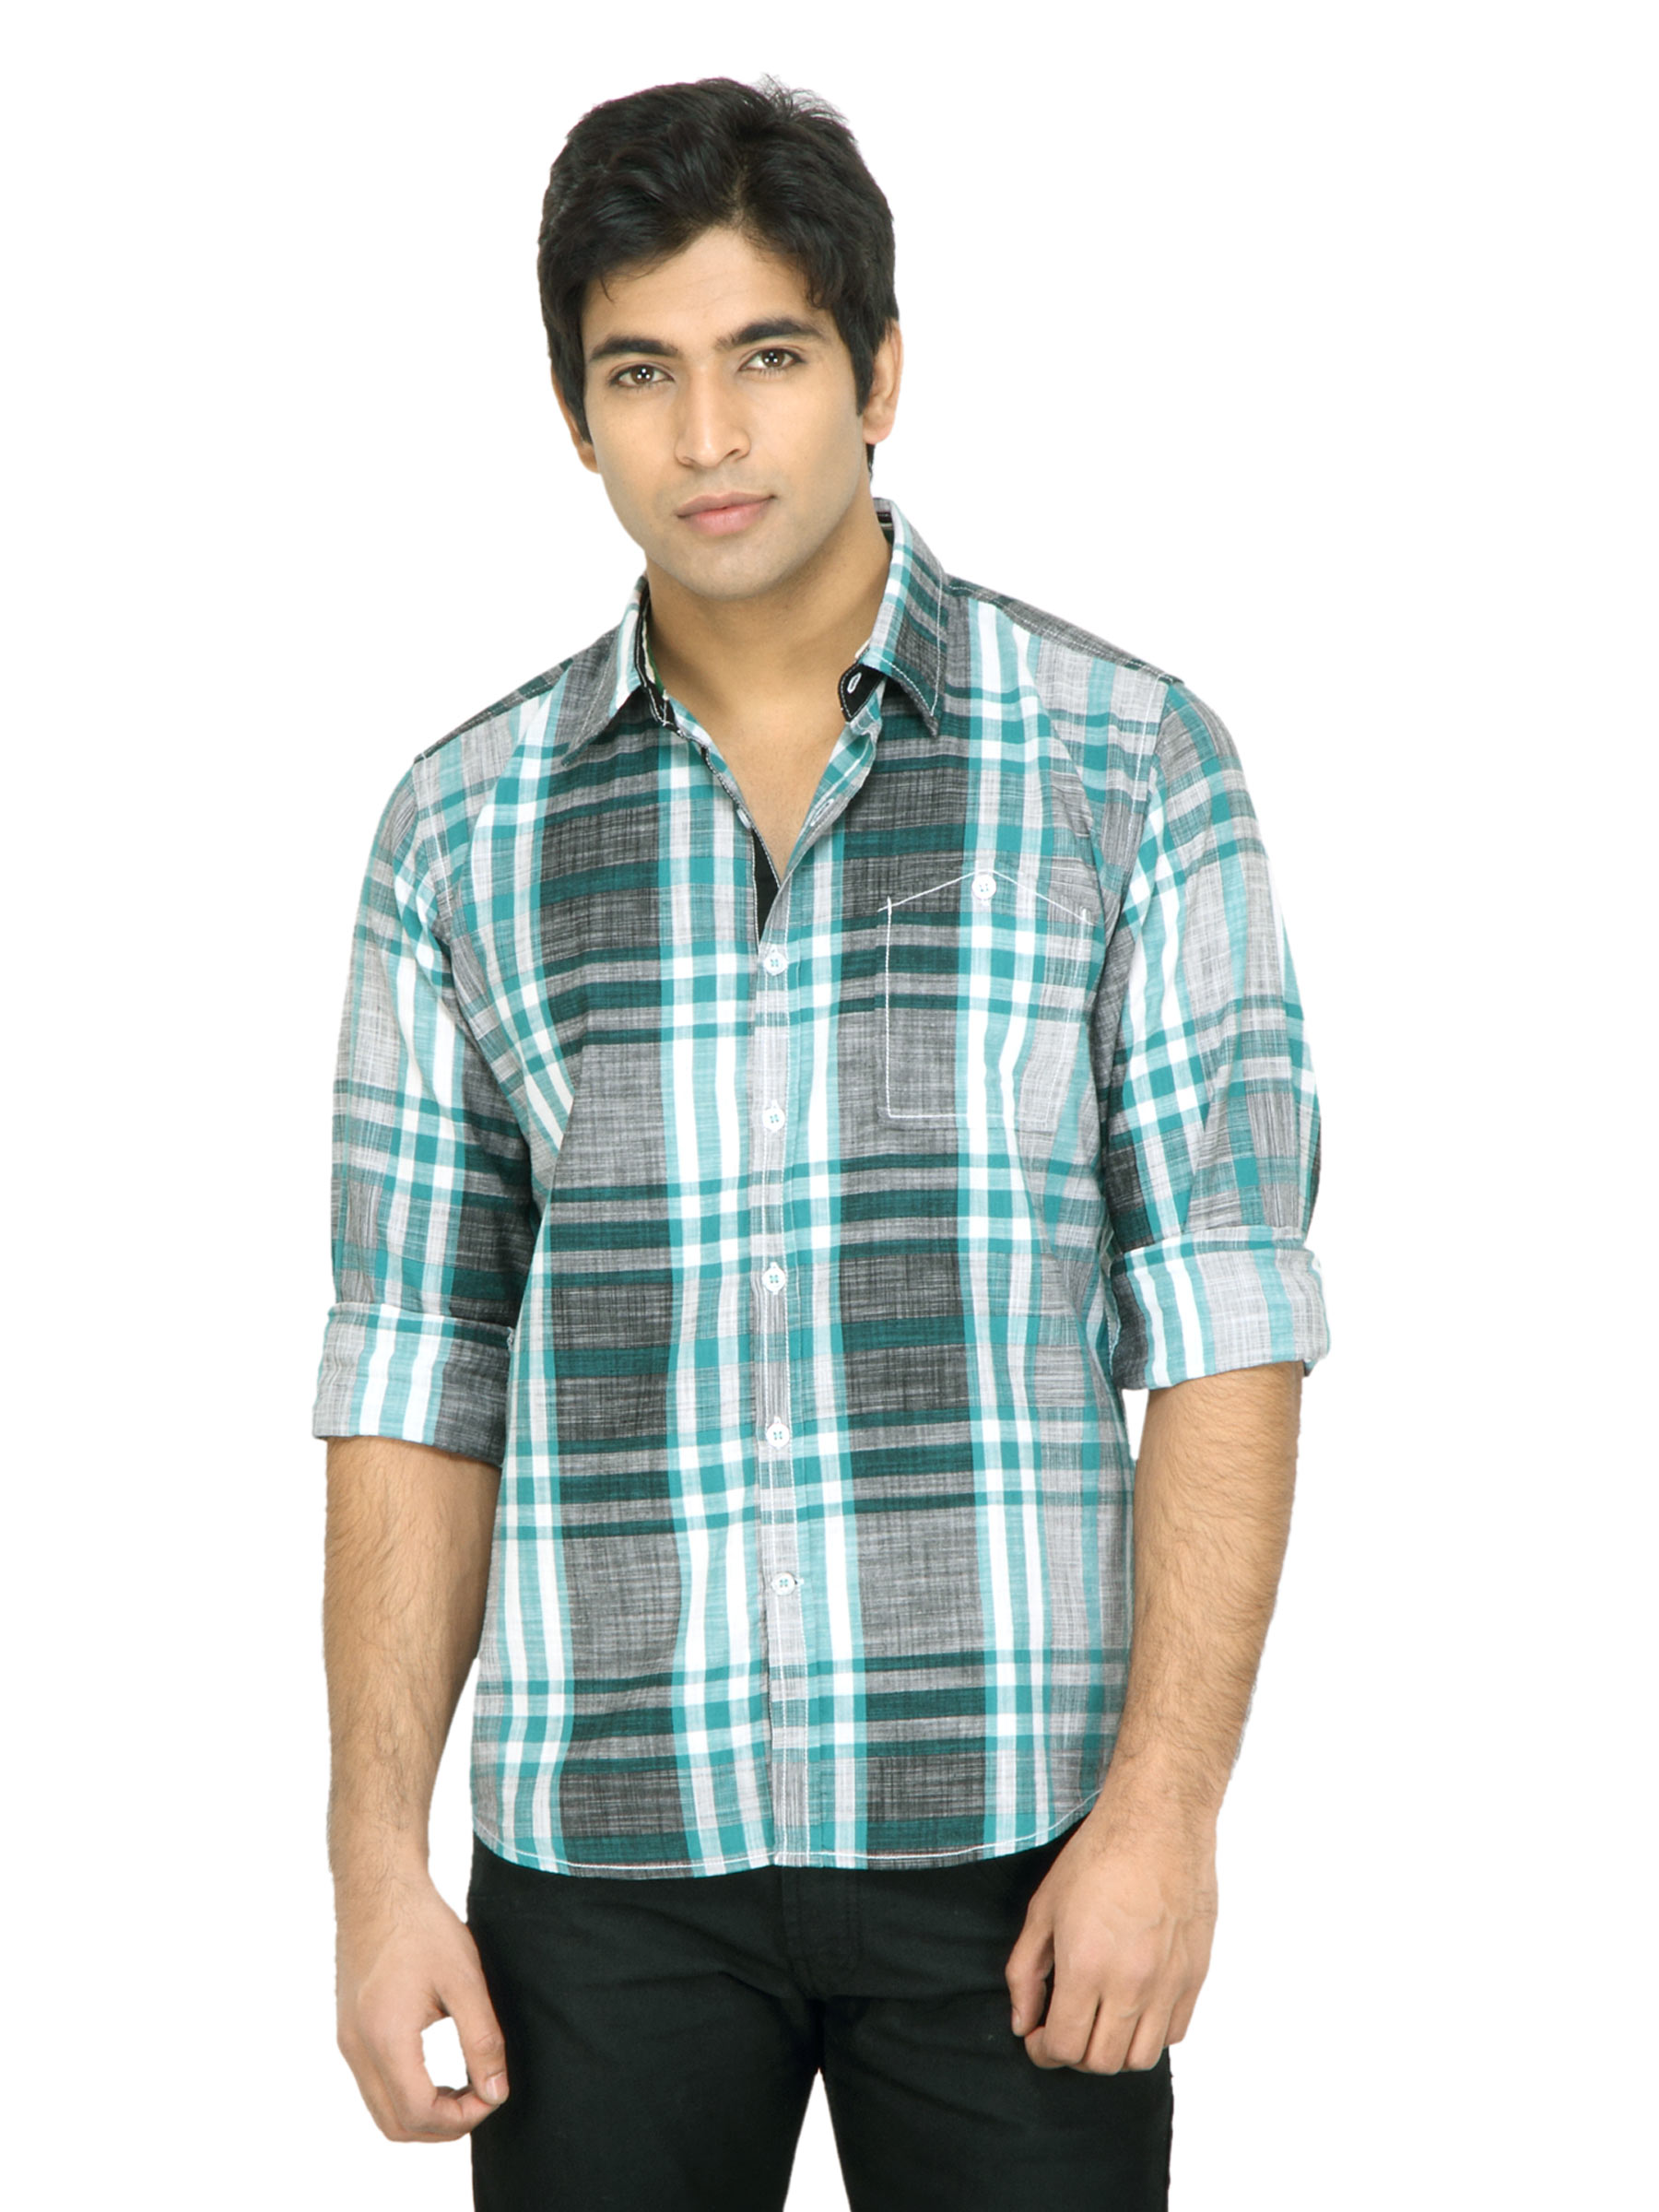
United Colors of Benetton Men Check Green Shirt
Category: Apparel / Topwear / Shirts
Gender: Men
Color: Green
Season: Fall 2011
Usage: Casual